George Duffy

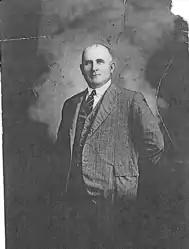

George Alfred Duffy (1887 – 1 April 1941) was a businessman and member of the Queensland Legislative Assembly.